Industrial Revolution

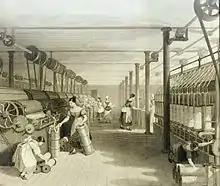
Manchester cotton mill c. 1834

Before and during the Industrial Revolution navigation on British rivers was improved by removing obstructions, straightening curves, widening and deepening, and building navigation locks. Britain had over of navigable rivers and streams by 1750. Canals and waterways allowed bulk materials to be economically transported long distances inland. This was because a horse could pull a barge with a tens of times larger than could be drawn in a cart.